Thai highway network

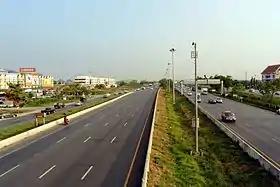
AH1, AH2 and Highway 32 in Ayutthaya

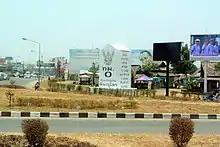
A kilometer zero stone in northern Thailand

DOH signs for public highways (ทางหลวง, "thang luang") are white squares with a black garuda (ครุฑ khrut) centered above the route number.